Tennessee State Route 52

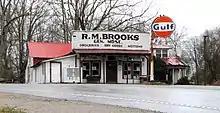
The NRHP-listed R. M. Brooks General Store, located along what is now Rugby Parkway (Old State Highway 52) in Rugby.

A short distance past the river, SR 52 intersects Rugby Parkway, which until December 2013 was the actual route of SR 52, which runs a loop through the historic community of Rugby, while the current route runs along a new bypass to the south. SR 52 then becomes very narrow and curvy and straddles Morgan County's eastern boundary line for several miles before finally entering Scott County to end in the community of Elgin at an intersection with US 27 (SR 29).